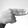
ASL letter: H